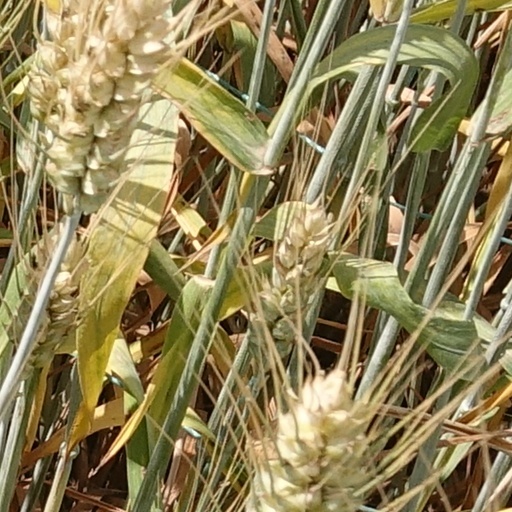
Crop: wheat